Palestinian refugees

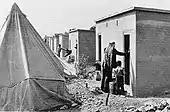
Palestinian refugees in Aida Refugee Camp, Bethlehem, 1956

The United Nations Relief and Works Agency (UNRWA) is an organ of the United Nations created exclusively for the purpose of aiding those displaced by the Arab–Israeli conflict, with an annual budget of approximately $600 million. It defines a "Palestine refugee" as a person "whose normal place of residence was Mandatory Palestine between June 1946 and May 1948, who lost both their homes and means of livelihood as a result of the 1948 Arab–Israeli conflict". The Six-Day War of 1967 generated a new wave of Palestinian refugees who could not be included in the original UNRWA definition. From 1991, the UN General Assembly has adopted an annual resolution allowing the 1967 refugees within the UNRWA mandate. UNRWA aids all "those living in its area of operations who meet its working definition, who are registered with the Agency and who need assistance" and those who first became refugees as a result of the Six-Day War, regardless whether they reside in areas designated as Palestine refugee camps or in other permanent communities.